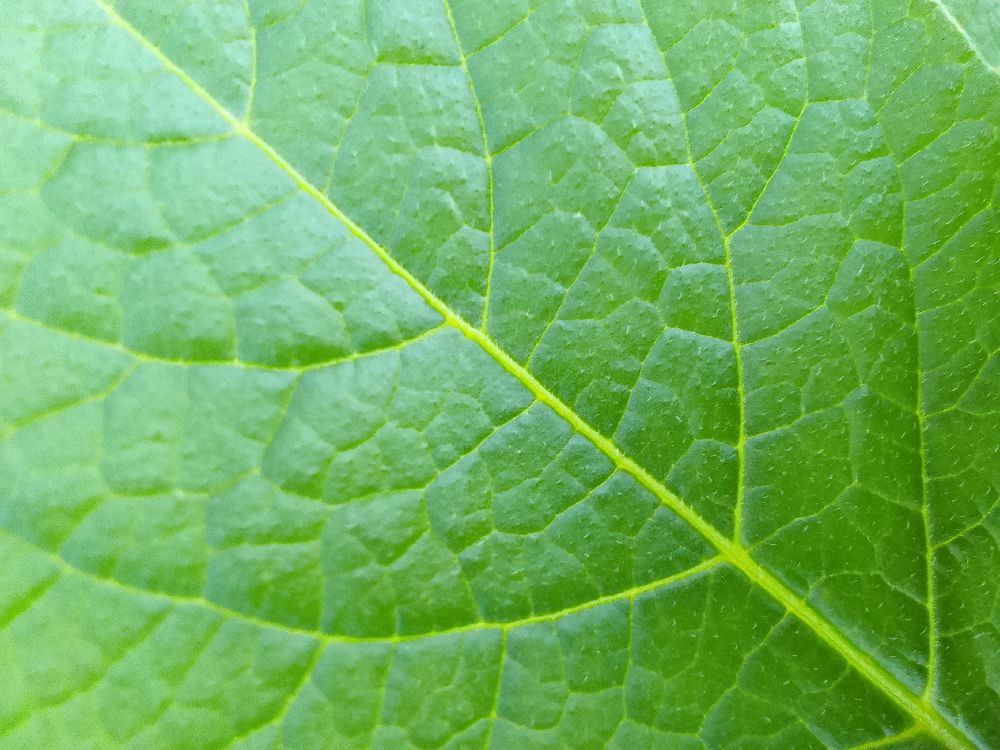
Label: Healthy